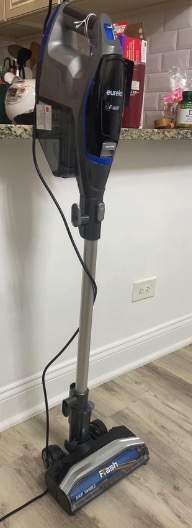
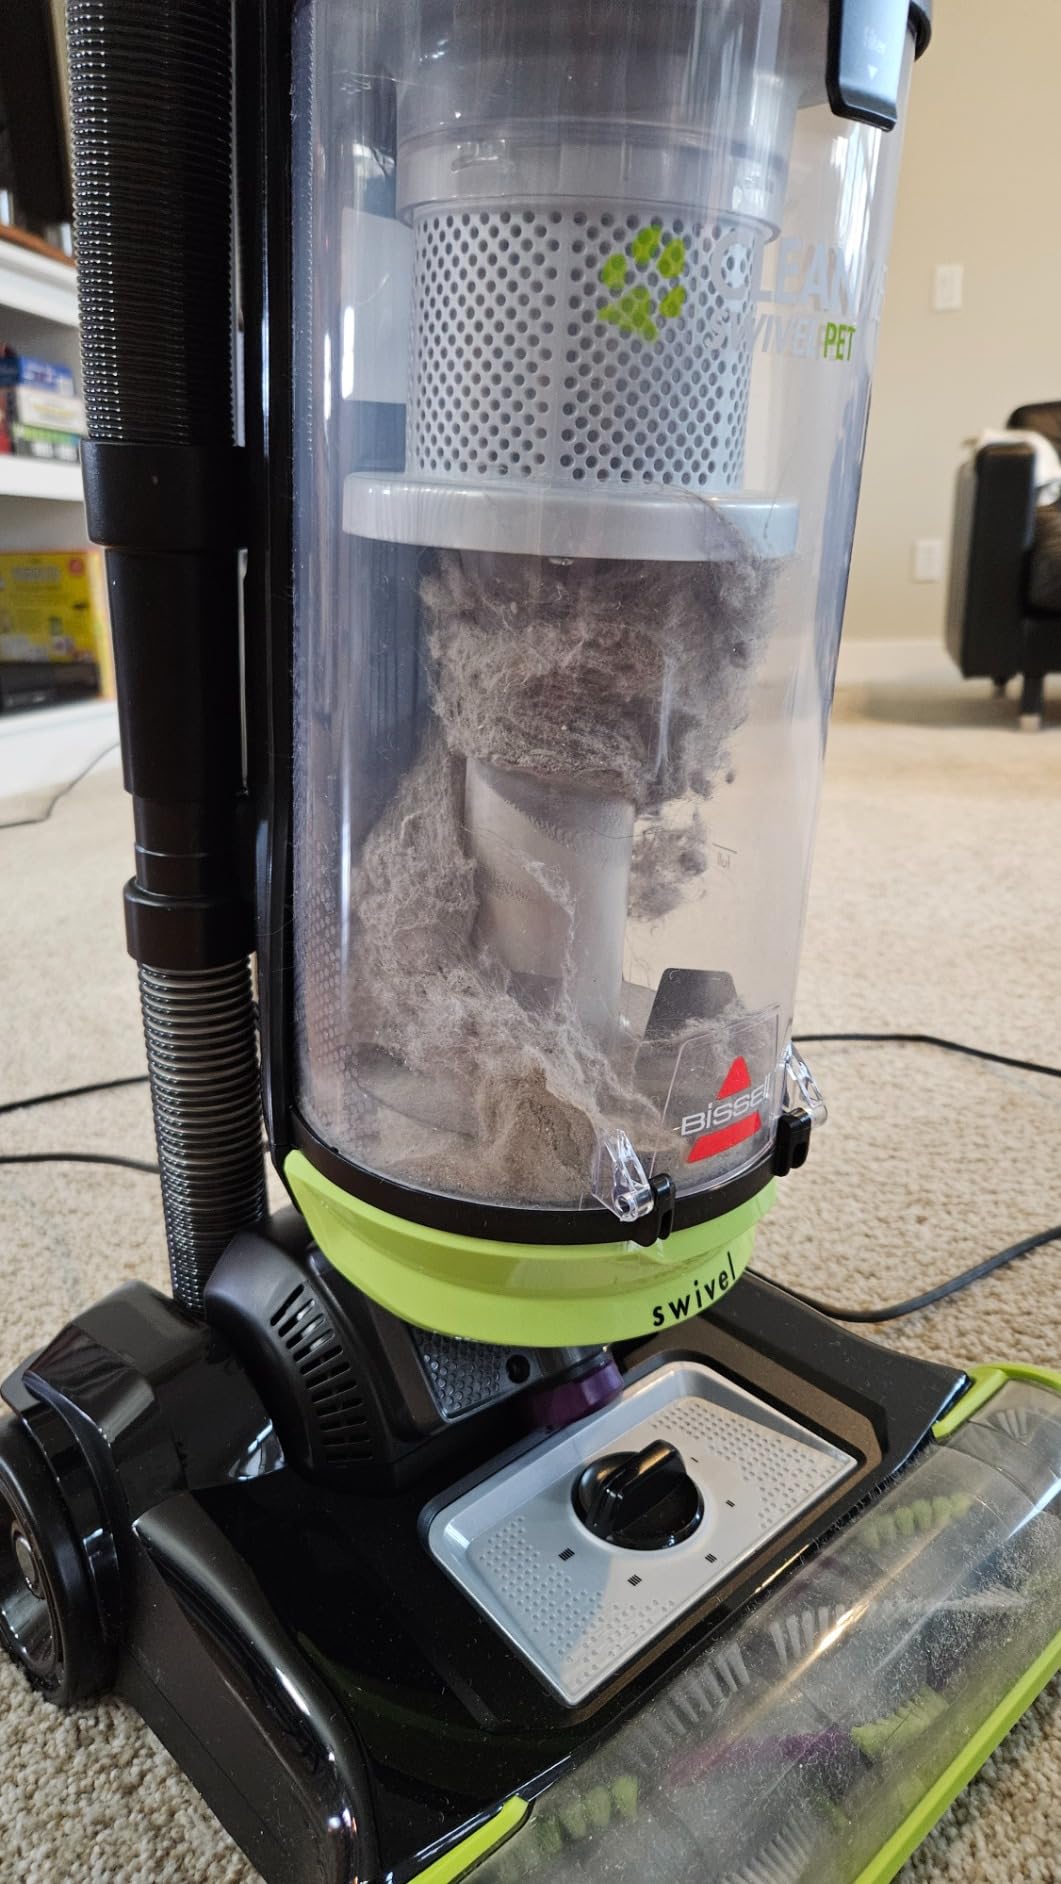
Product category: items_vacuum
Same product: no